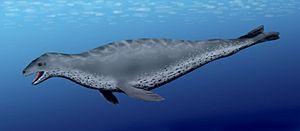
Les Phocidés sont une famille de la classe des mammifères de l'ordre des Carnivores. Les dix-huit espèces actuelles incluent notamment les vrais phoques et les éléphants de mer. Parmi ces mammifères marins, l'espèce la plus connue est celle du phoque commun, qui a donné son nom à la famille.
Acrophoca est un genre éteint de mammifères de la famille des phocidés dont les fossiles ont été trouvés au Chili et au Pérou dans des strates datant du Miocène supérieur, du Messinien, soit il y a environ entre 7,246 et 5,333 millions d'années.